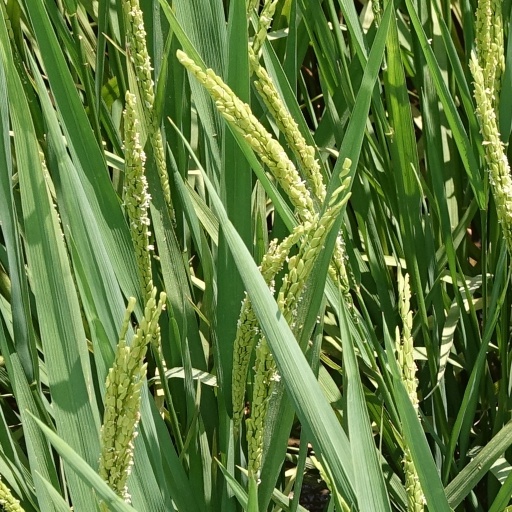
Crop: rice